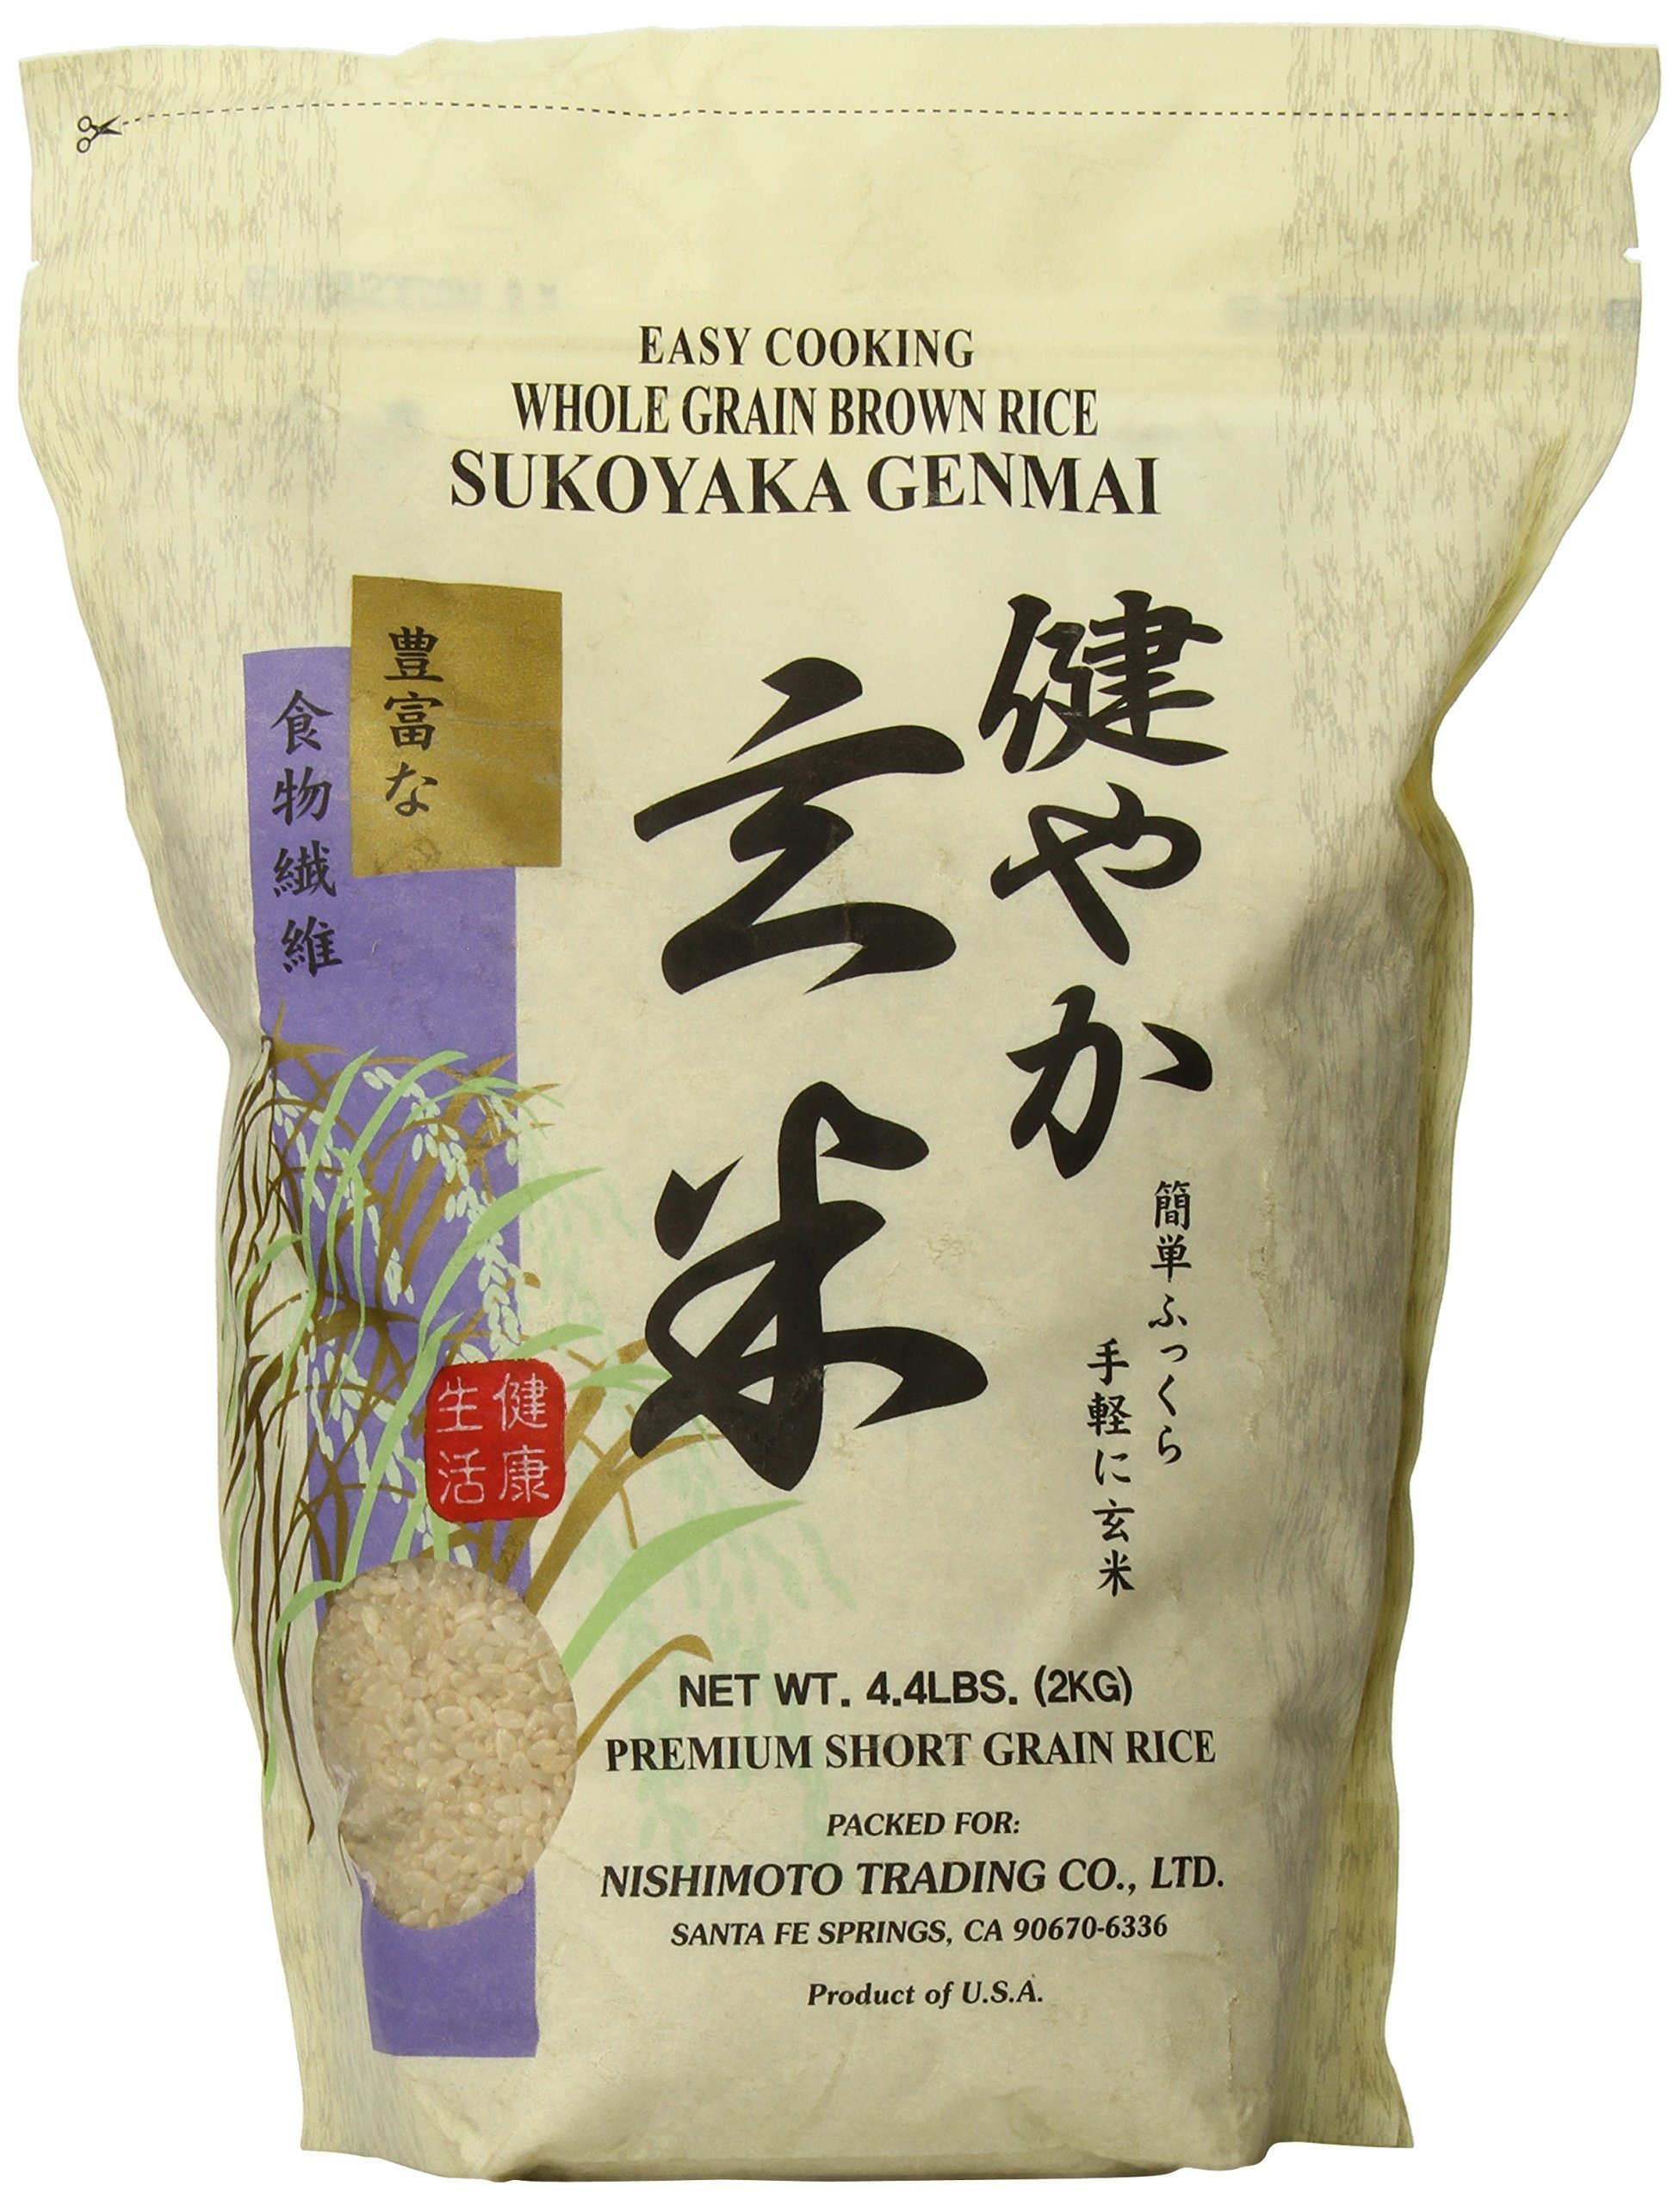
Item Name: Sukoyaka Brown Rice, Genmai, 4.4-Pound Pack of 10
Value: 10.0
Unit: Count

Price: 17.15